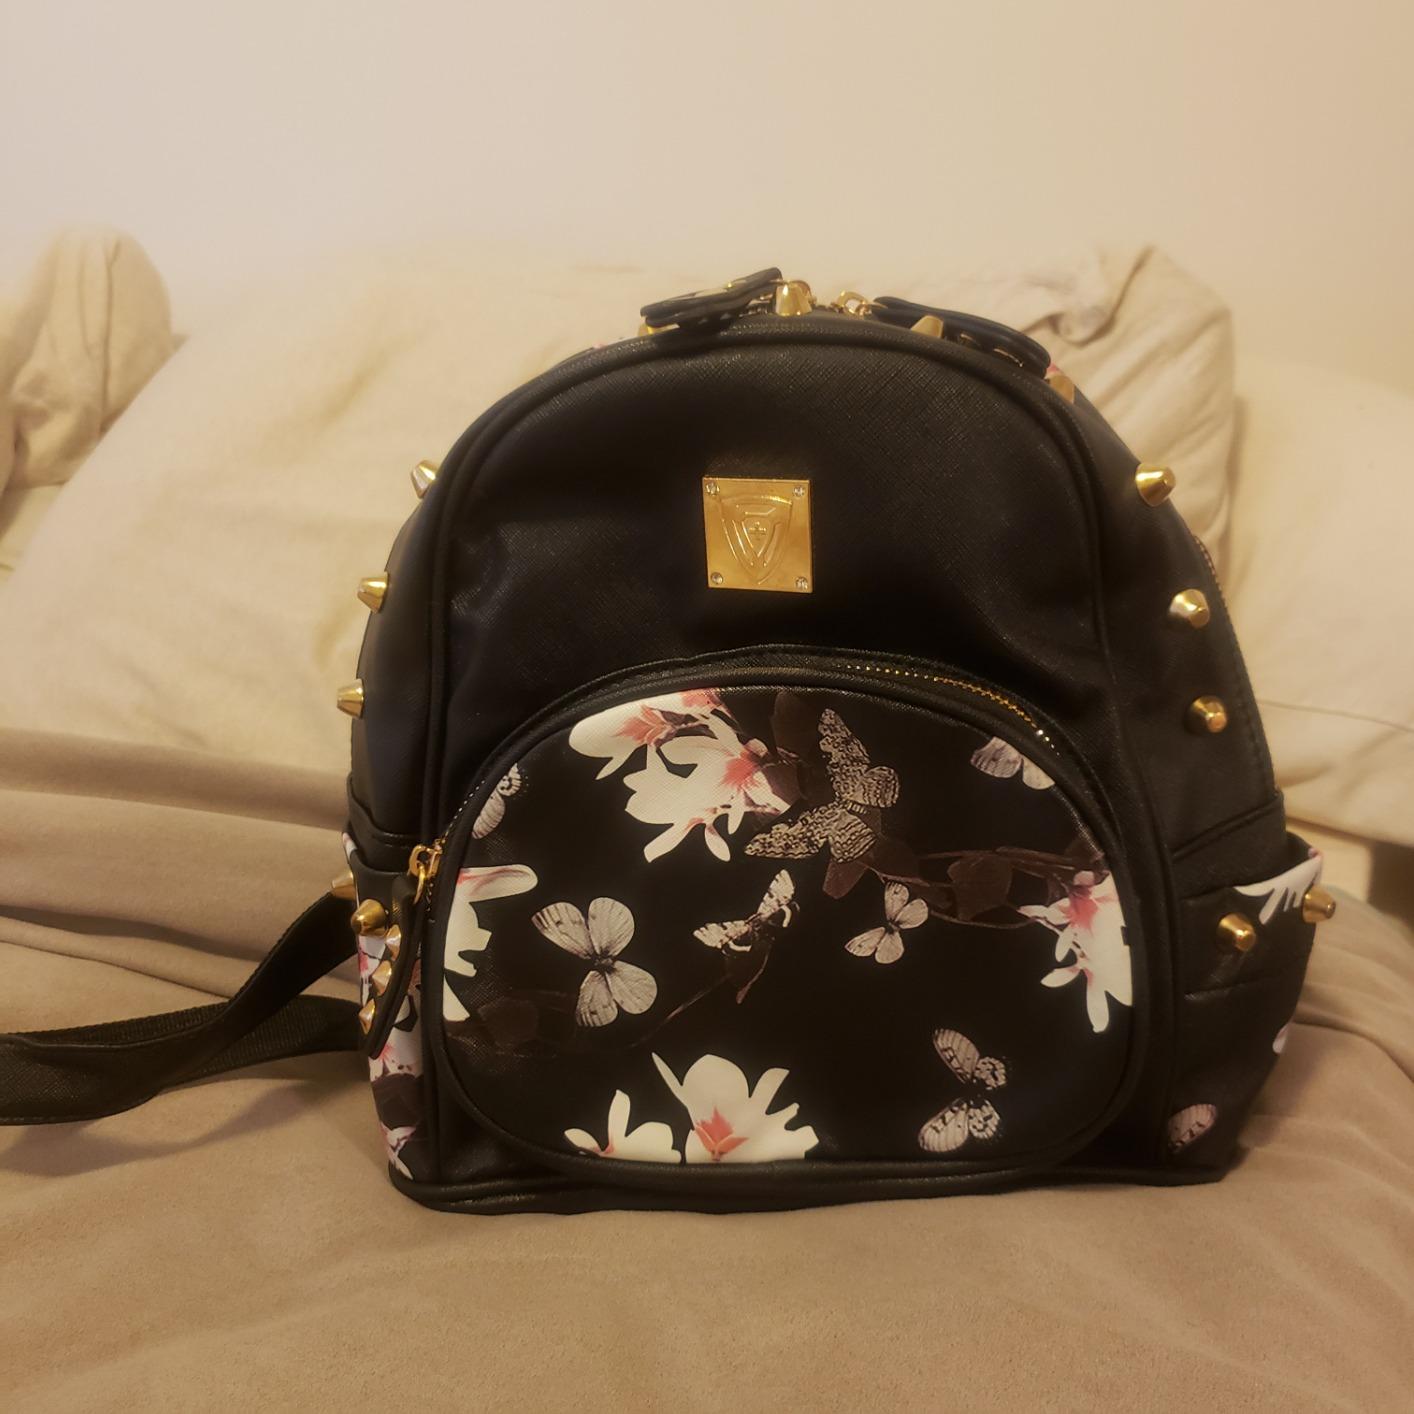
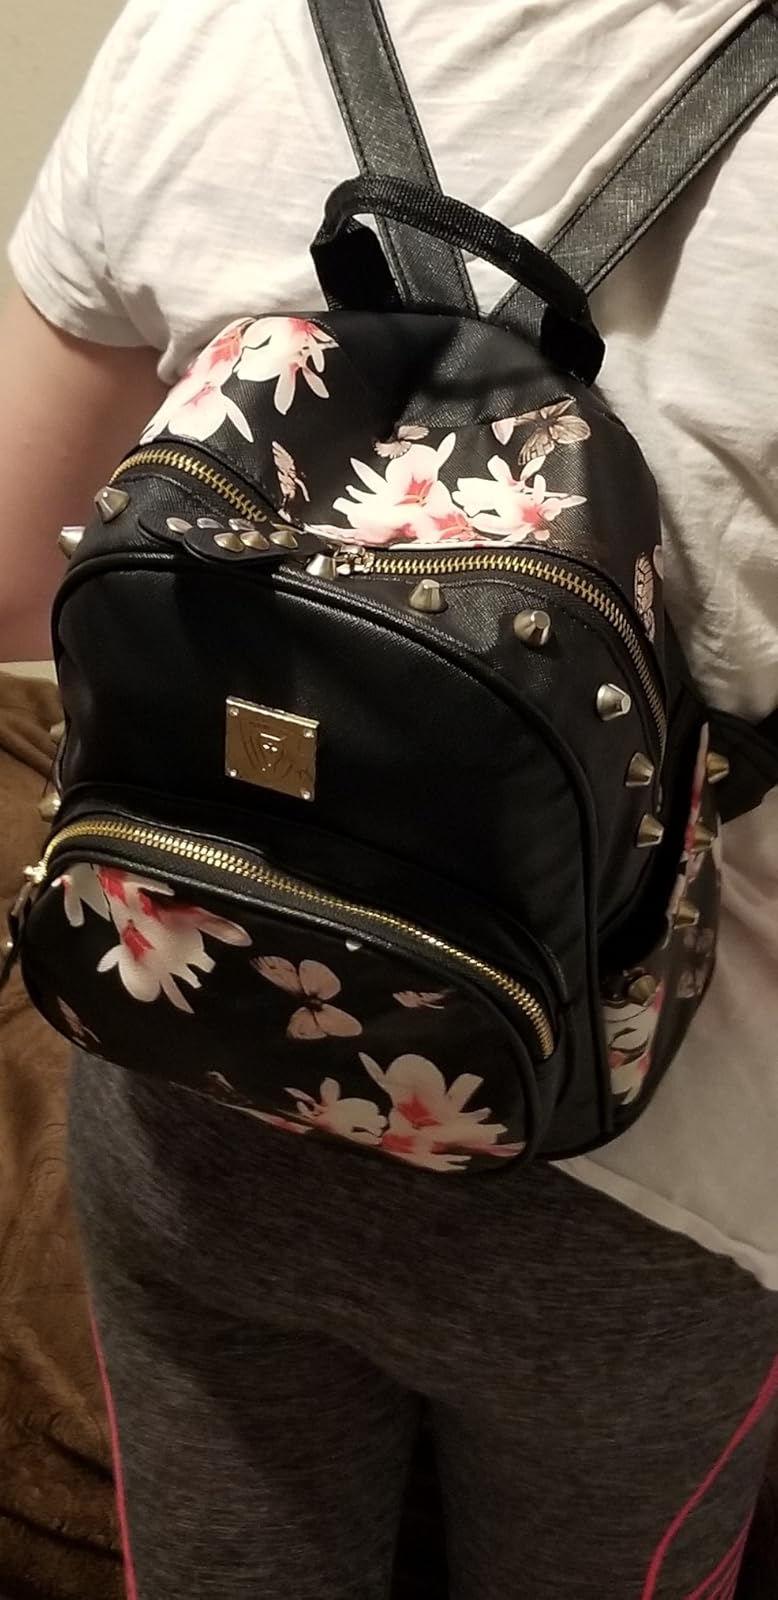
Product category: accessories_handbag
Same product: yes